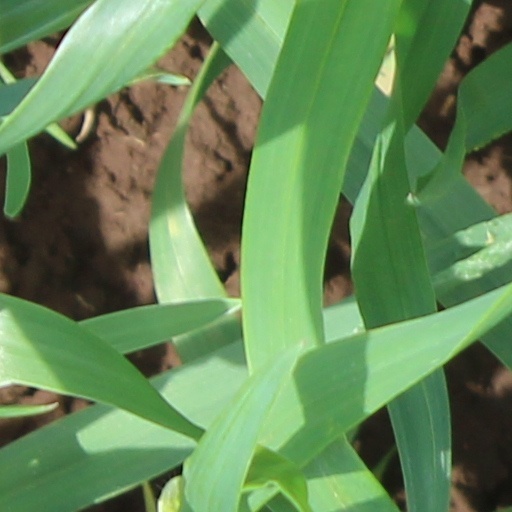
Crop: wheat